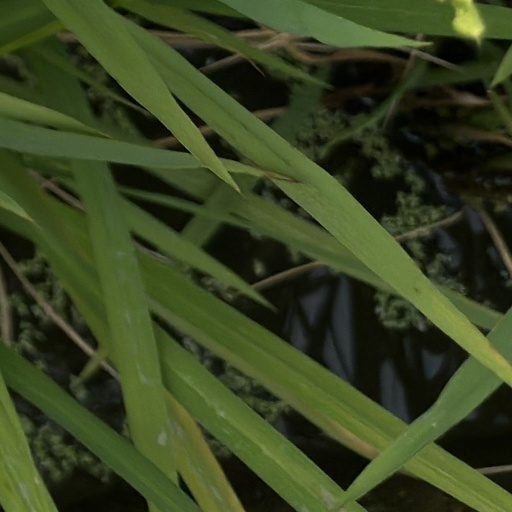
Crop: rice